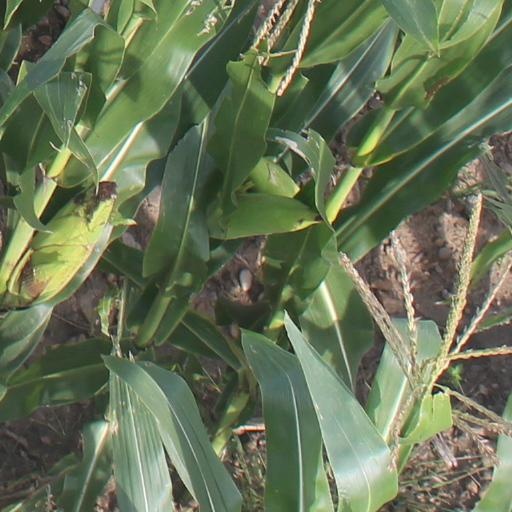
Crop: maize; corn